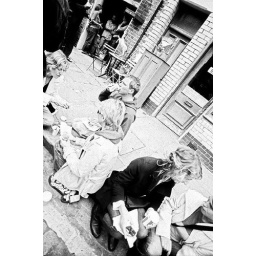
Flower market at Columbia road in London